That Old Cape Magic

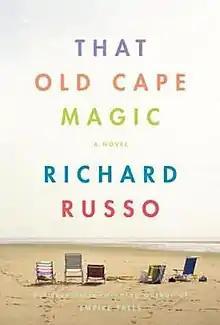
First edition cover

That Old Cape Magic is a 2009 novel by American author Richard Russo. The audiobook was narrated by Arthur Morey.